Silvio Berlusconi

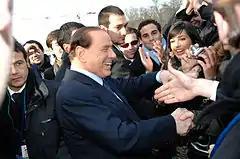
Berlusconi salutes the crowd on the EPP summit in 2009.

On some occasions, laws passed by the Berlusconi administration have effectively delayed ongoing trials involving him. For example, the law reducing punishment for all cases of false accounting and the law on "legitimate suspicion", which allowed defendants to request their cases to be moved to another court if they believe that the local judges are biased against them. Because of these legislative actions, political opponents accuse Berlusconi of passing these laws for the purpose of protecting himself from legal charges. "La Repubblica", for example, sustained that Berlusconi passed 17 different laws which have advantaged himself. Berlusconi and his allies, on the other hand, maintained that such laws were consistent with everyone's right to a rapid and just trial, and with the principle of "presumption of innocence" ("garantismo"); furthermore, they claimed that Berlusconi was being subjected to a political "witch hunt", orchestrated by certain (allegedly left-wing) judges.